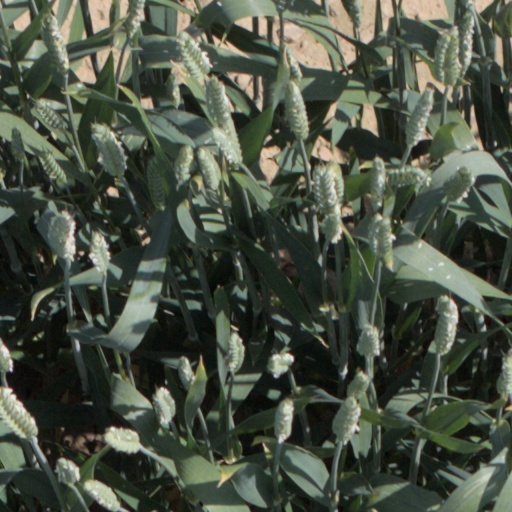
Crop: wheat